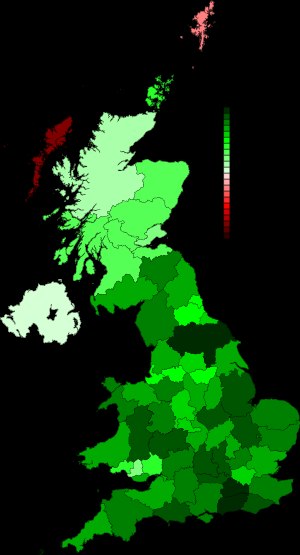
Storbritanniens folkeafstemning om medlemskab af EF 1975 / Resultater
Resultat efter county
Storbritanniens folkeafstemning om medlemskab af EF 1975 var en folkeafstemning afholdt den 5. juni 1975 i Storbritannien, for at måle støtten til landets fortsatte medlemskab af Det Europæiske Økonomiske Fællesskab, ofte kendt som det fælles marked på det tidspunkt, hvor landet indtrådt i 1973 under den konservative Edward Heaths regering. Labours manifest for oktober valget 1974 lovede, at folk skulle beslutte "gennem stemmeboksen", om kongeriget skulle forblive i EF. Vælgerne udtrykte betydelig støtte til EF-medlemskab, med 67% for, til fordel for en valgdeltagelse på 65%. Dette var den første folkeafstemning, der blev afholdt i hele Storbritannien; tidligere, havde andre folkeafstemninger kun været arrangeret i Skotland, Wales, Nordirland, London og enkelte byer. Det forblev den eneste britiske folkeafstemning i indtil Folkeafstemning om ny valgordning i Storbritannien i 2011.